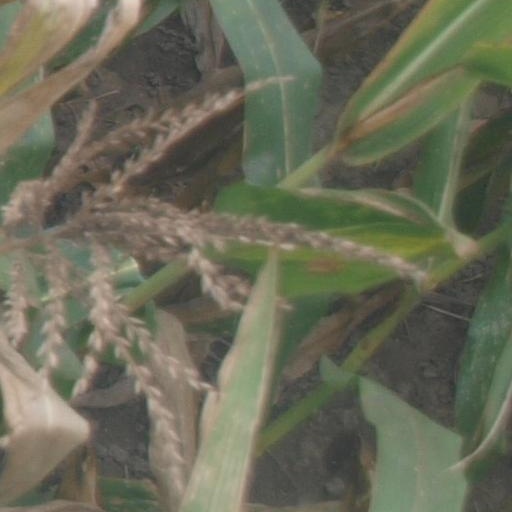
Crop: maize; corn